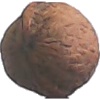
Label: Walnut 1